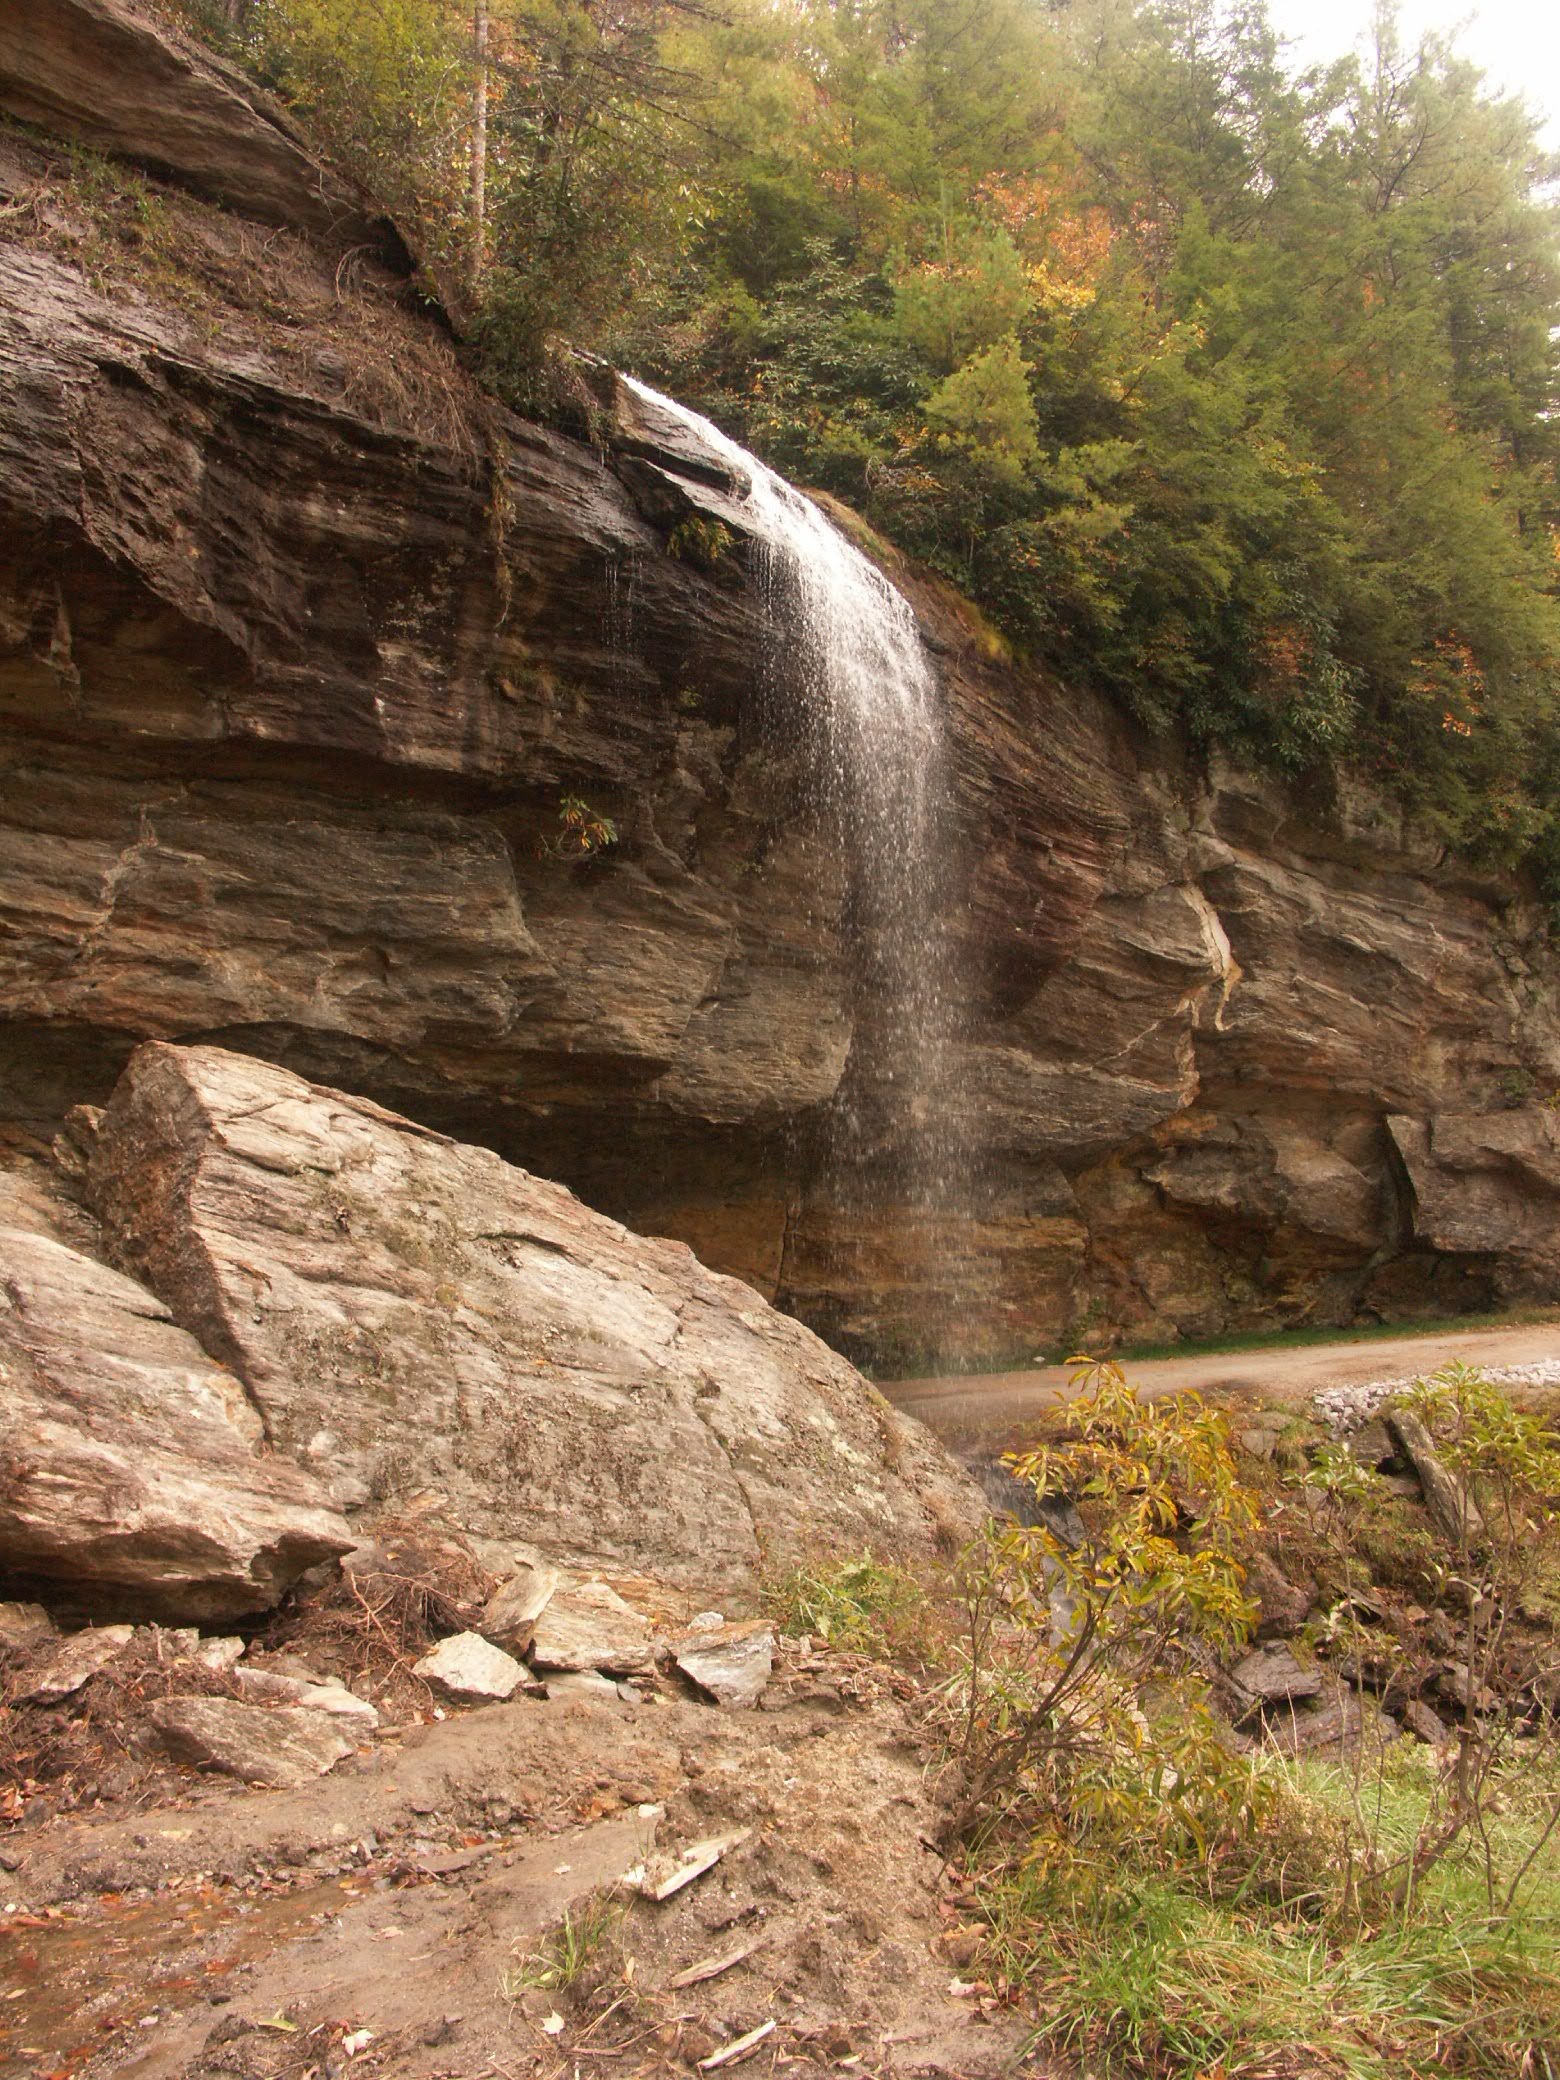
nature, rock, waterfall, trail, valley, formation, cliff, terrain, geology, mountains, ravine, water feature, wadi, north carolina, geological phenomenon